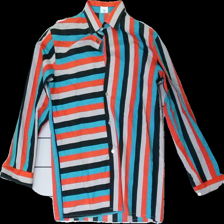
View: front
Type: Shirt
Category: Ladies
Brand: Not in the list
Brand text on label: dreiklang
Colors: Red, Black, Grey, Multicolor
Material: 62% Polyester 38% Cotton
Pattern: Striped
Cut: Regular
Size: 34
Season: All
Price range: 50-100
Recommended usage: Reuse